Togi Makabe

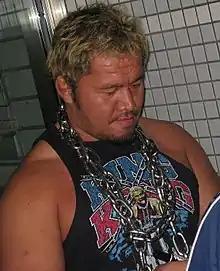
Makabe in December 2010

On January 4, 2009, Makabe and Yano were scheduled to defend the IWGP Tag Team Championship at Wrestle Kingdom III in Tokyo Dome in a three way dance against Team 3D of TNA Wrestling and Satoshi Kojima and Hiroyoshi Tenzan, but an injury to Tenzan turned it into a match between Makabe & Yano and 3D, which 3D won. 3D also won the subsequent rematch a month later. This failure inevitably lead to the Makabe/Yano team dissolving when Yano cost Makabe a match against Shinsuke Nakamura in early April. While Makabe was out due to a head injury suffered at the hands of Yano, most of GBH, Yano included, went on to form CHAOS with Shinsuke Nakamura, leaving Makabe and Tomoaki Honma on their own. In August 2009 Makabe finished first in his block of the G1 Climax tournament for the third year in a row and then defeated Takashi Sugiura and Shinsuke Nakamura to win the entire tournament. After Hiroshi Tanahashi was forced to vacate the IWGP Heavyweight Championship due to an injury, Makabe and Nakamura were booked in a rematch to determine the new champion. Nakamura defeated Makabe with the Boma Ye to become the 53rd champion. At Wrestle Kingdom IV in Tokyo Dome Makabe defeated Muhammad Yone in an interpromotional match between New Japan and Pro Wrestling Noah.